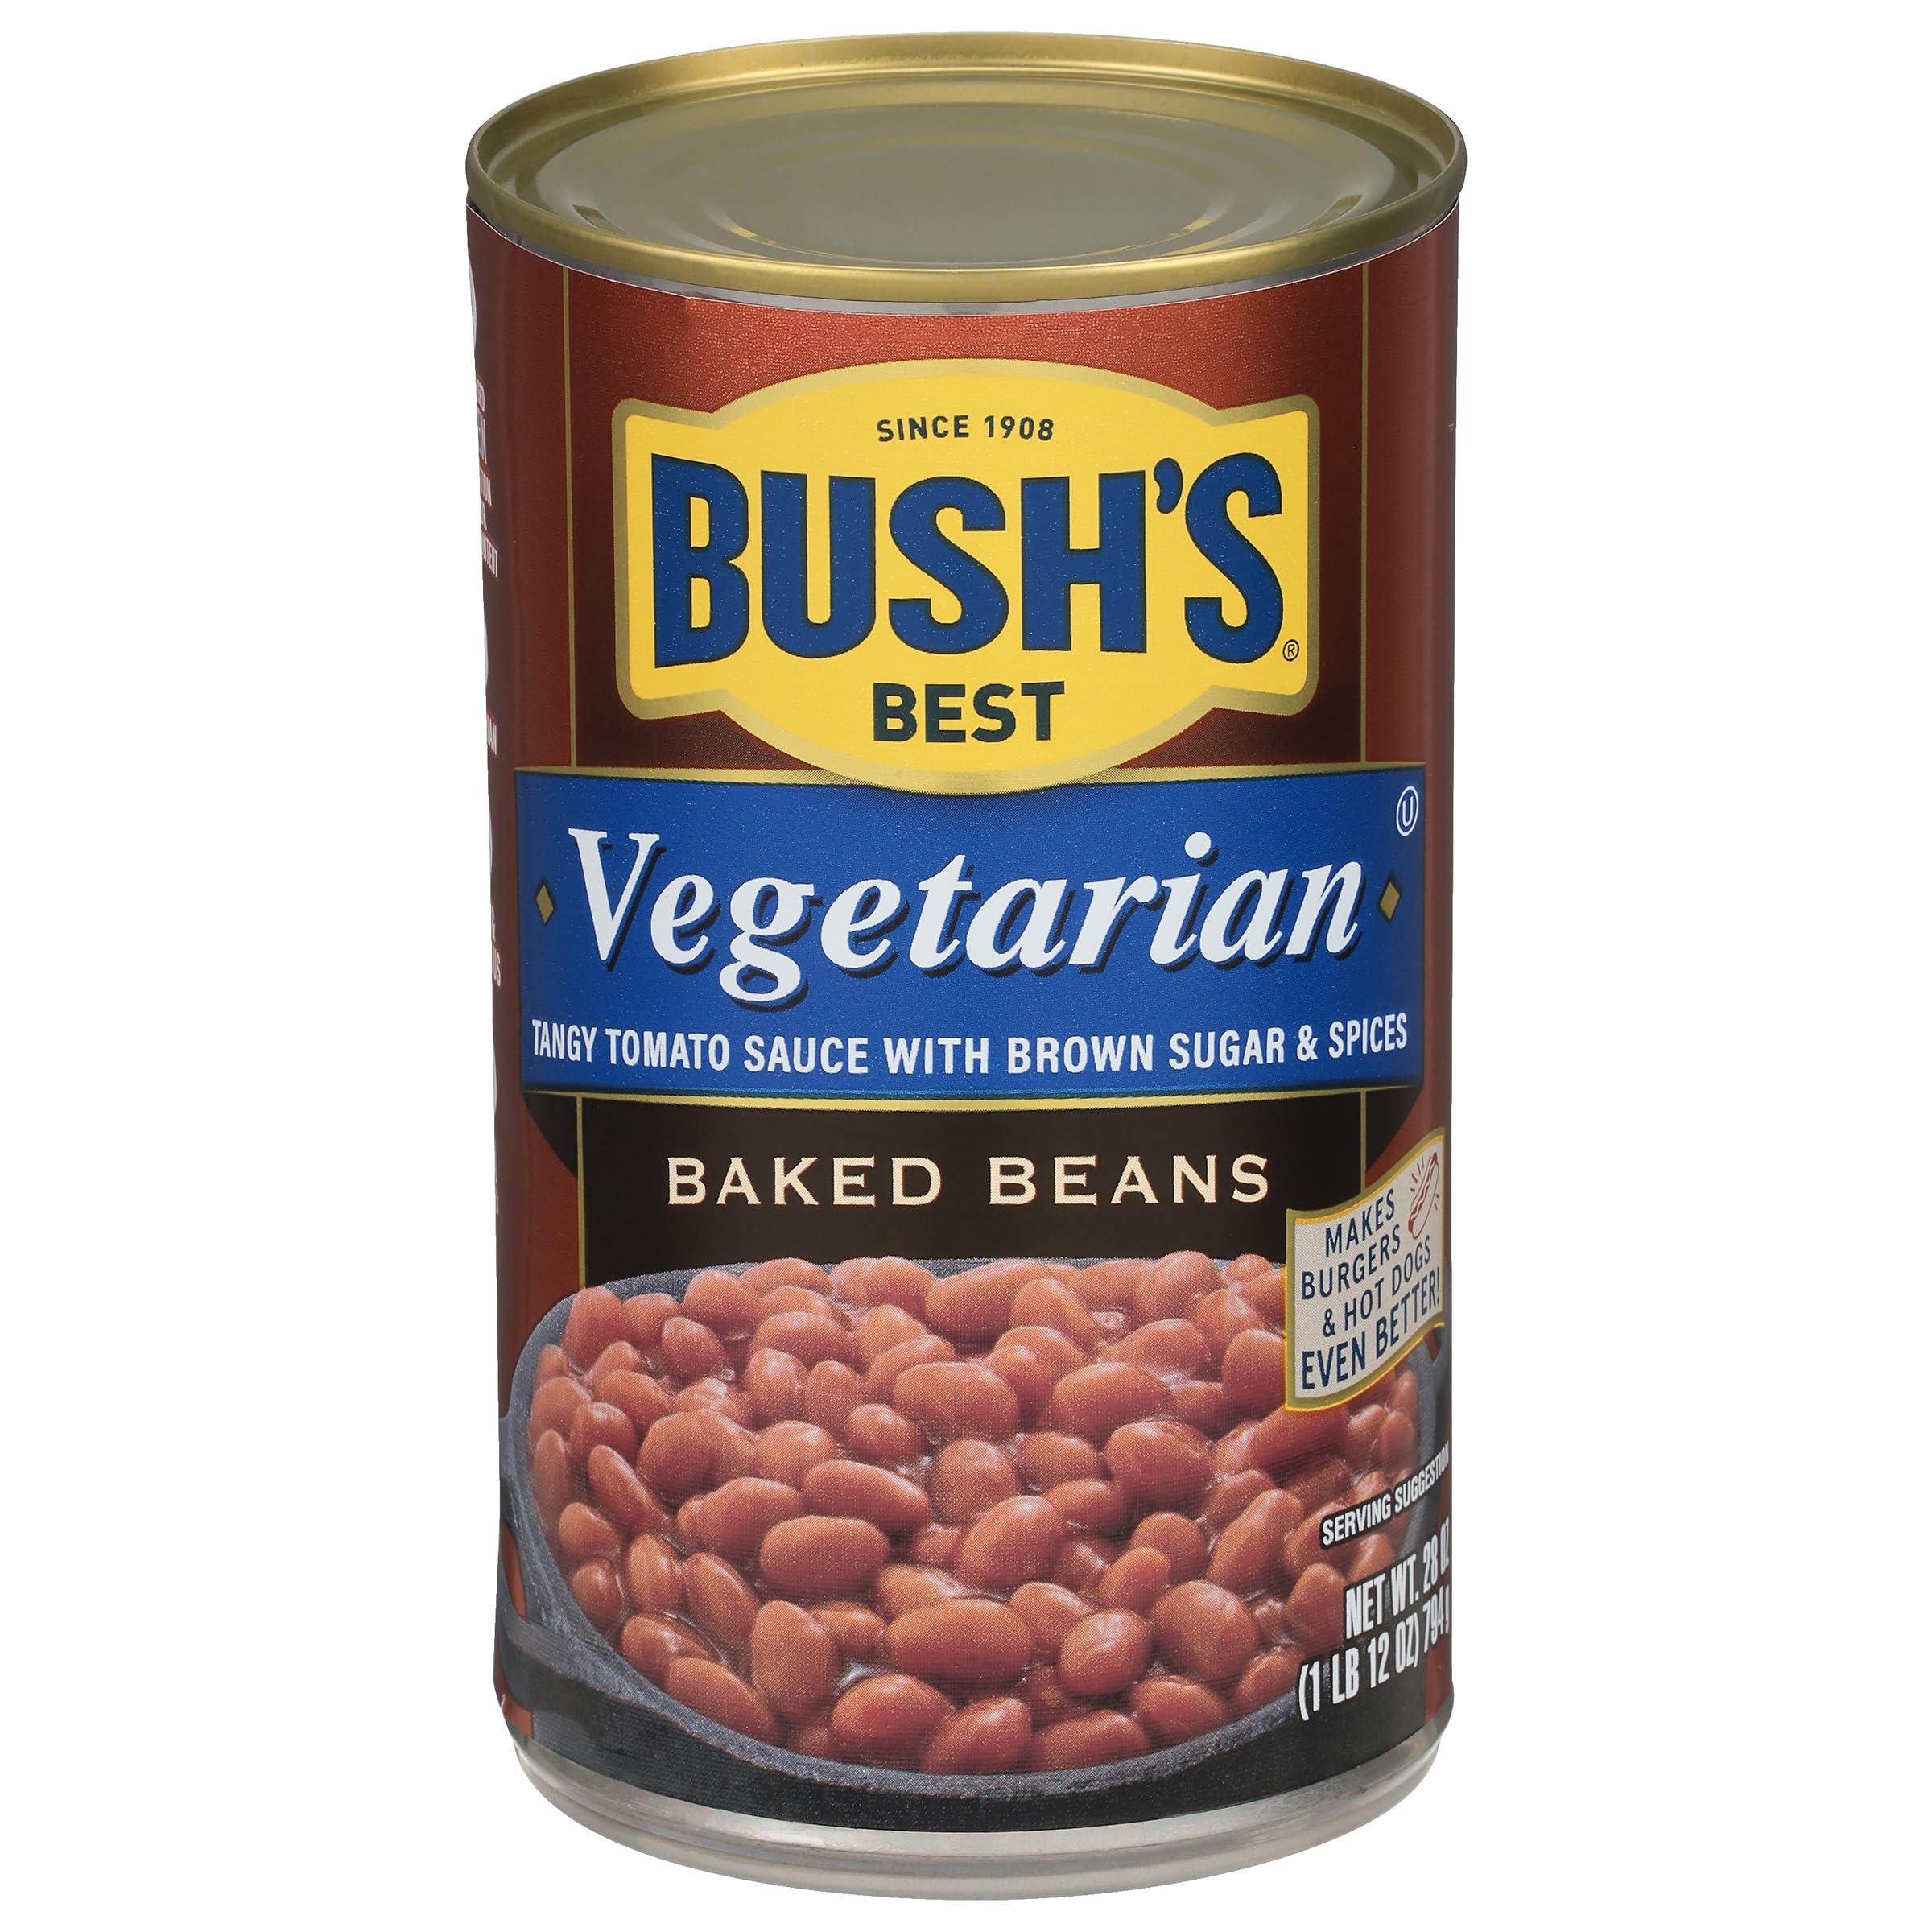
Item Name: Bush's Best Canned Vegetarian Baked (Pack of 12), Source of Plant Based Protein and Fiber, Low Fat, Gluten Free, 28 oz
Bullet Point: CANNED VEGETARIAN BAKED BEANS: Full flavor in delicious baked beans minus the meat. We slow cook tender navy beans in a tangy sauce seasoned with brown sugar and a special blend of spices
Value: 336.0
Unit: Ounce

Price: 2.675